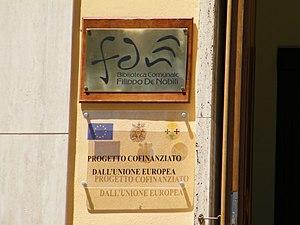
La bibliothèque municipale Filippo De Nobili est une bibliothèque historique italienne qui se trouve dans le centre historique de Catanzaro, à l'intérieur du parc de la villa Margherita.
Don Filippo De Nobili surnommé Pippo De Nobili, 10ᵉ baron de Magliacane, est un intellectuel, écrivain, bibliothécaire, poète, historien, journaliste et lexicographe italien.